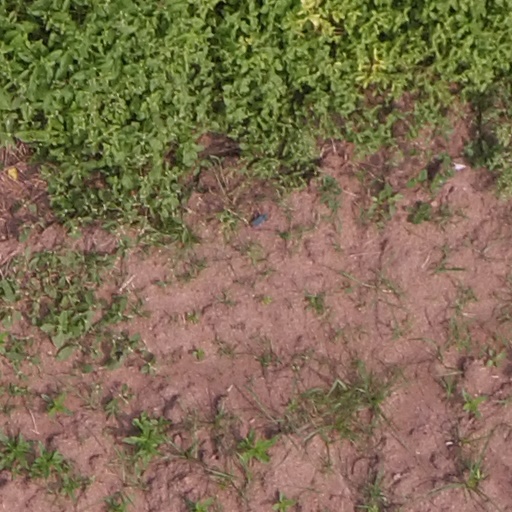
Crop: maize; corn